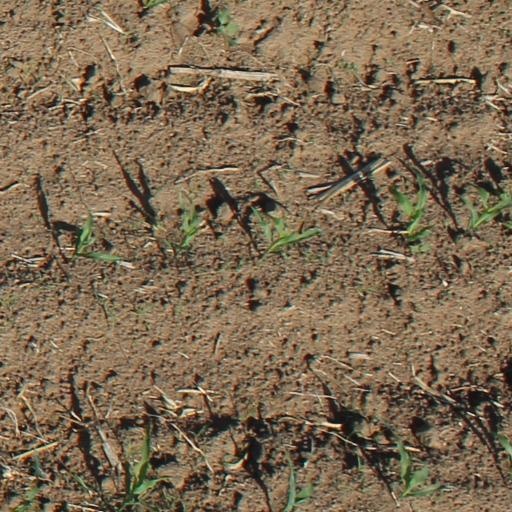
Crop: maize; corn